Michael Curtiz

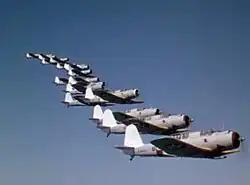
Scene from "Dive Bomber" (1941)

"Dive Bomber" (1941) was released a few months before the attack on Pearl Harbor.